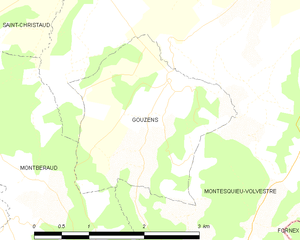
Gouzens est une commune française située dans le département de la Haute-Garonne, en région Occitanie.